SADC Mission in Mozambique

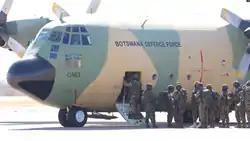
Botswana soldiers board a Botswana Defence Force plane to Mozambique, July 2021

Angolan Armed Forces deployed 20 personnel and an Ilyushin Il-76 transport aircraft to the mission.